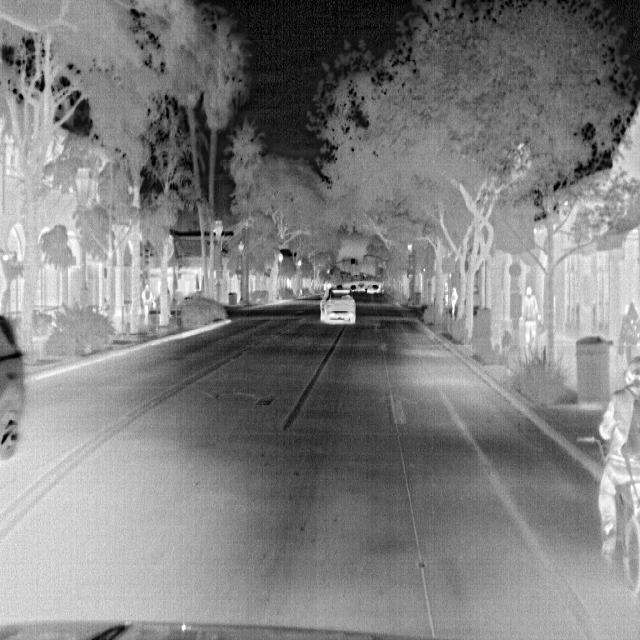
Detected objects:
label: person
label: person
label: person
label: person